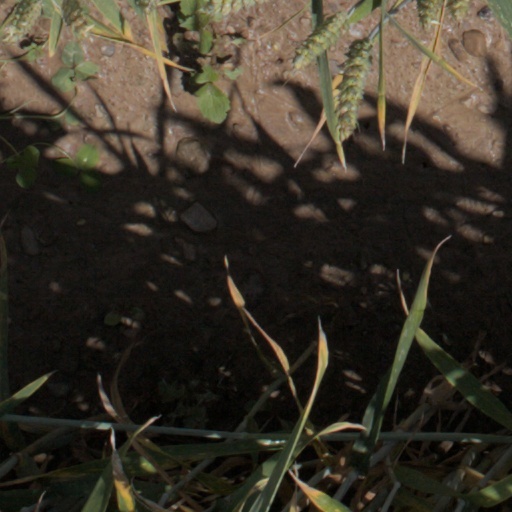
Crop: wheat